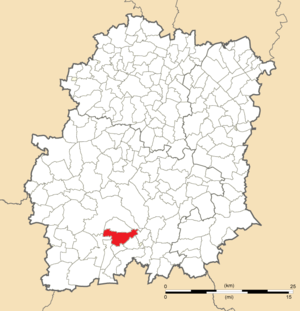
Carte de position de Boissy-la-Rivière en Essonne (91)
Boissy-la-Rivière est une commune française située à cinquante-six kilomètres au sud-ouest de Paris dans le département de l'Essonne en région Île-de-France.